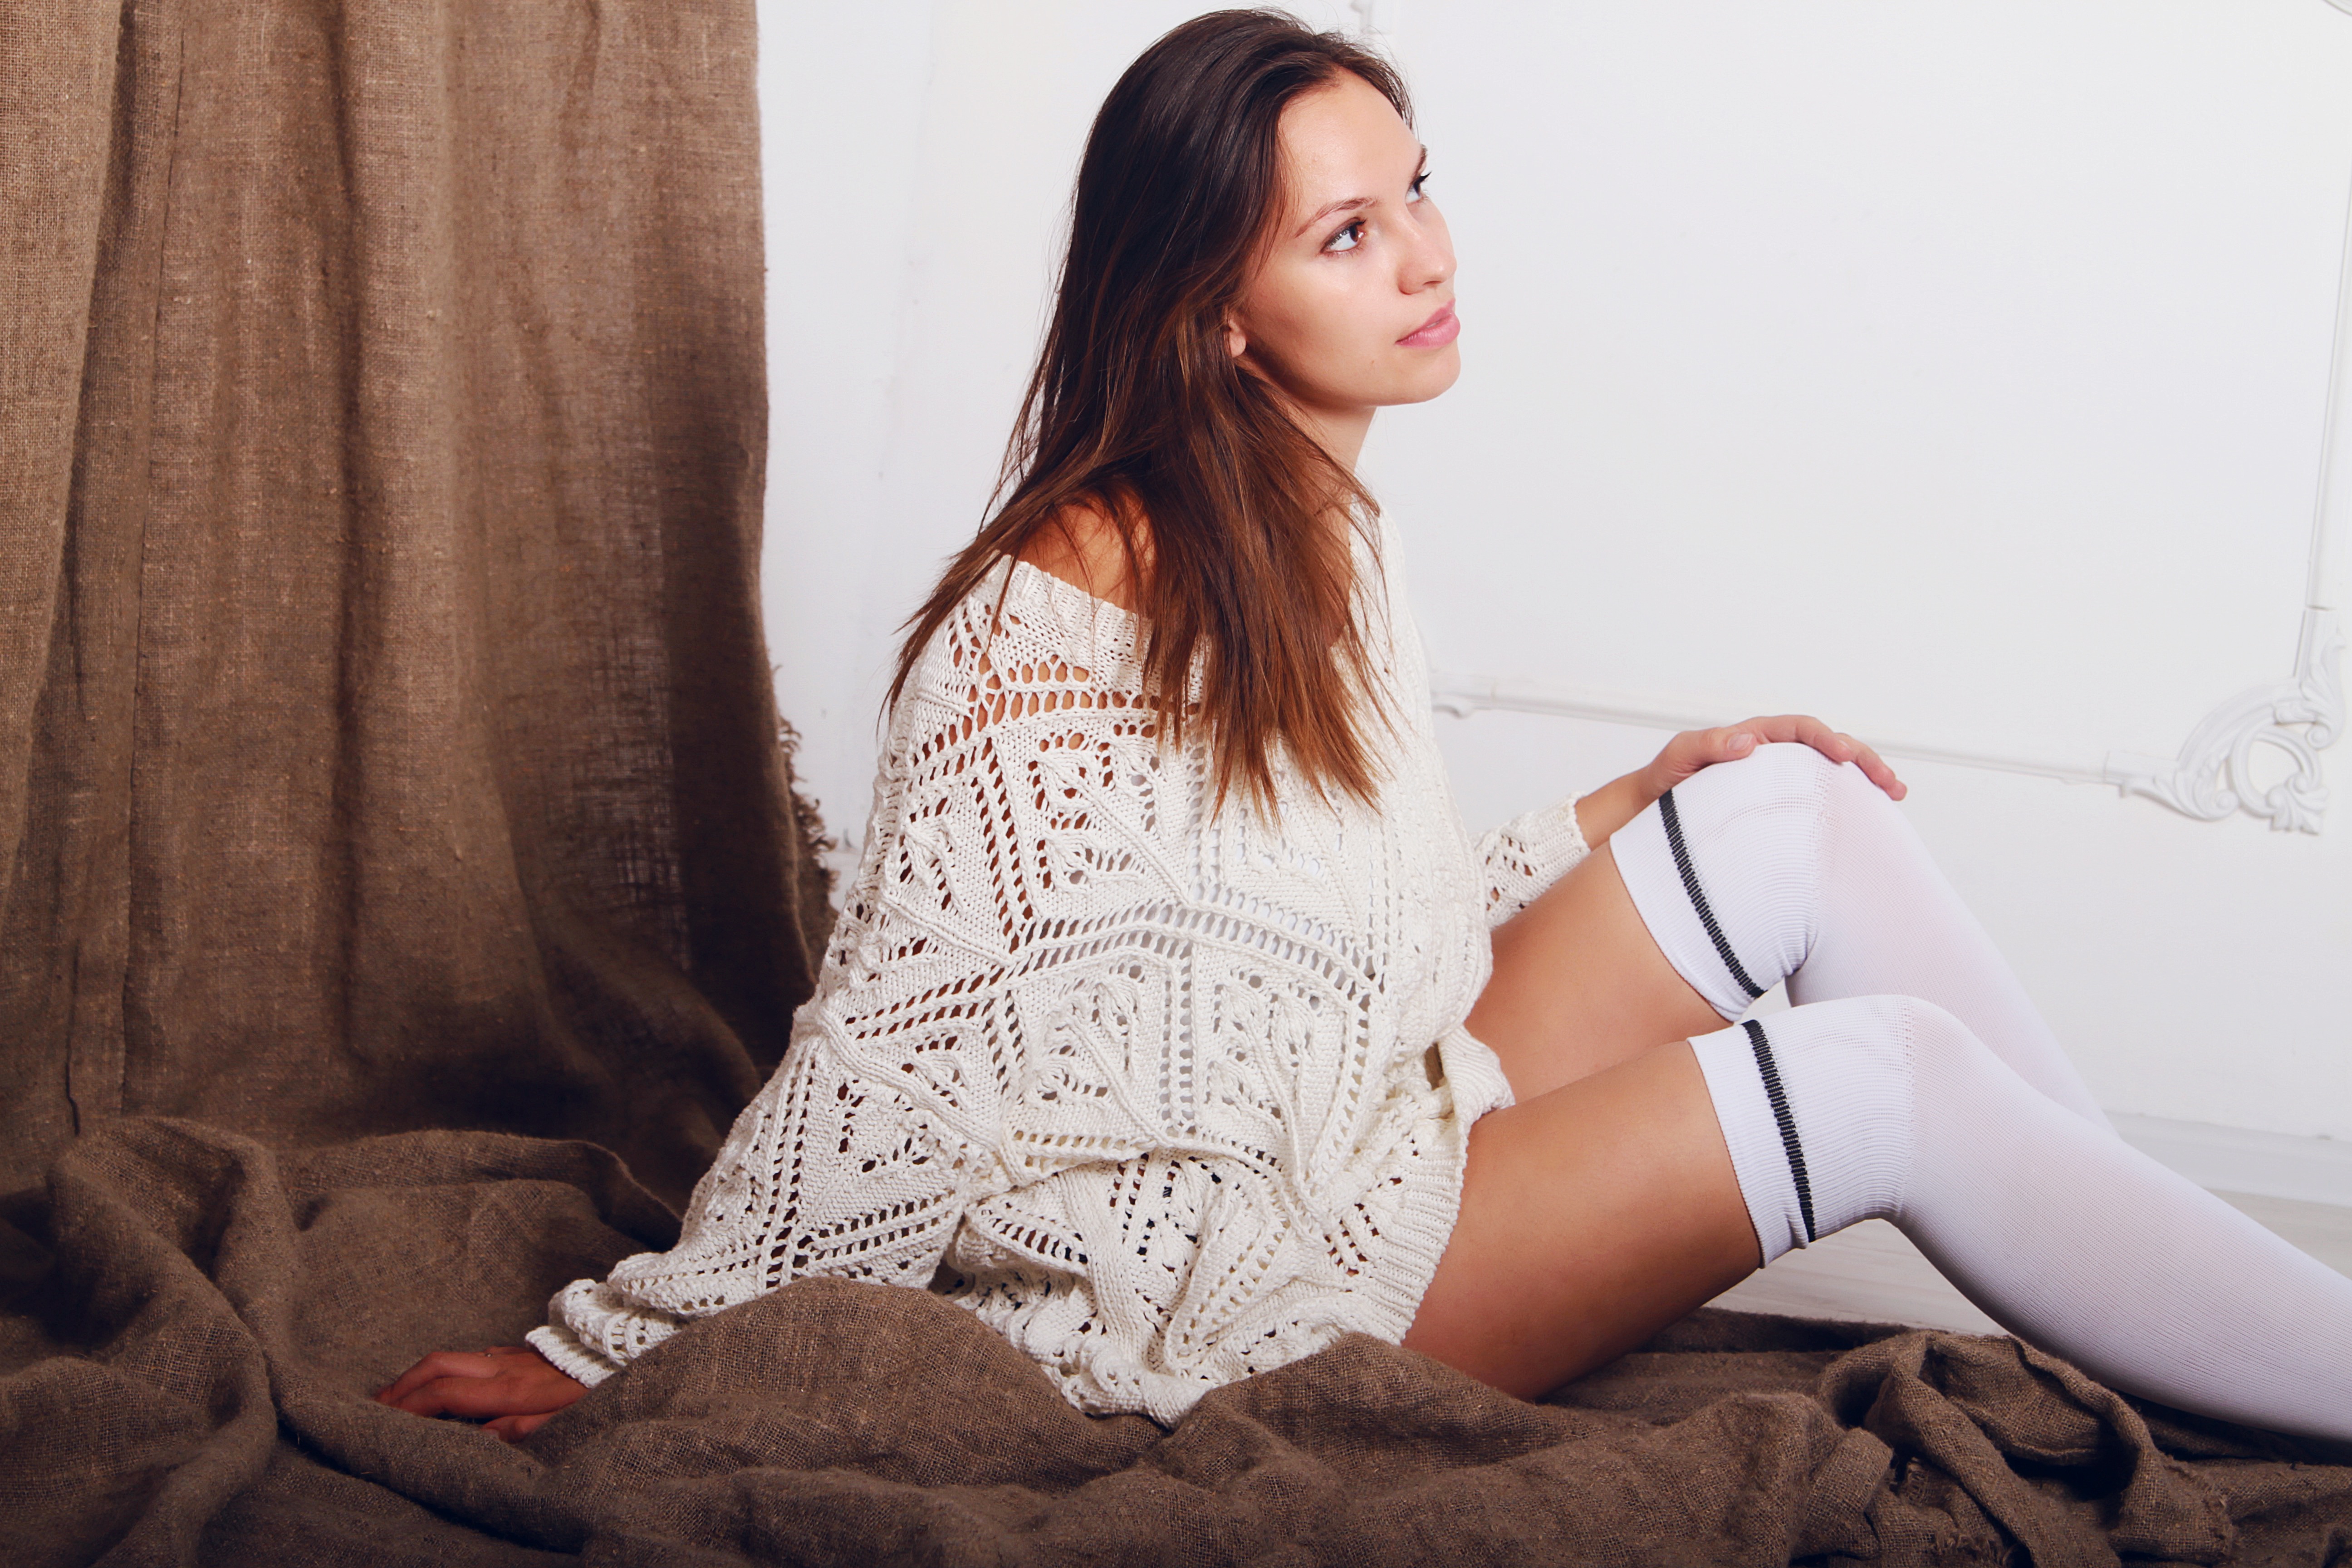
girl, woman, photography, cute, leg, model, sitting, fashion, clothing, lady, hairstyle, long hair, human body, lingerie, black hair, dress, legs, thigh, footwear, beauty, beautiful, beautiful girl, photo shoot, brown hair, portrait photography, human positions, undergarment, art model, supermodel